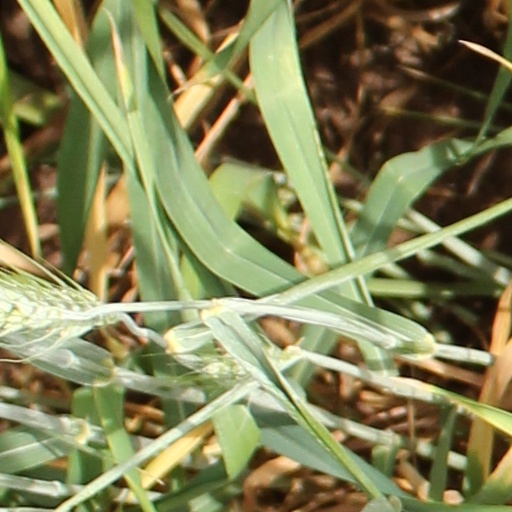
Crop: wheat